La Hire

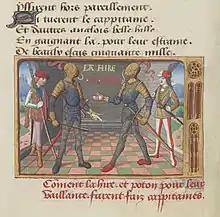
La Hire and Xaintrailles depicted in a 15th-century illuminated book.

Étienne de Vignolles, Sieur de Montmorillon, Chatelain de Longueville, also known as La Hire (1390 – 11 January 1443), was a French military commander during the Hundred Years' War.